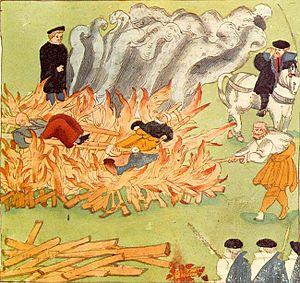
Wickiana, de Johann Jakob Wick de Zurich, est une collection d'imageries populaires assemblée en 24 volumes entre 1560 et 1587. C'est une source importante concernant la Réforme protestante en Suisse.